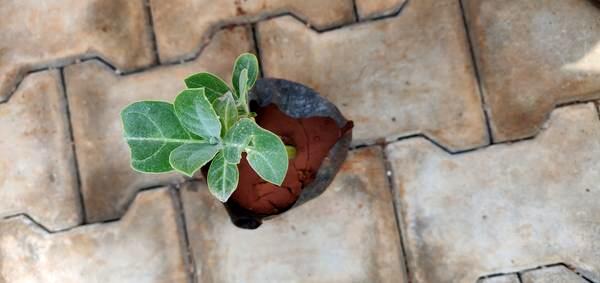
Plant: Ekka